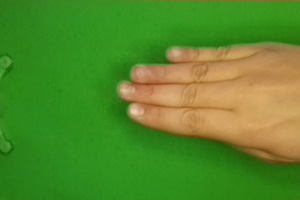
Label: paper